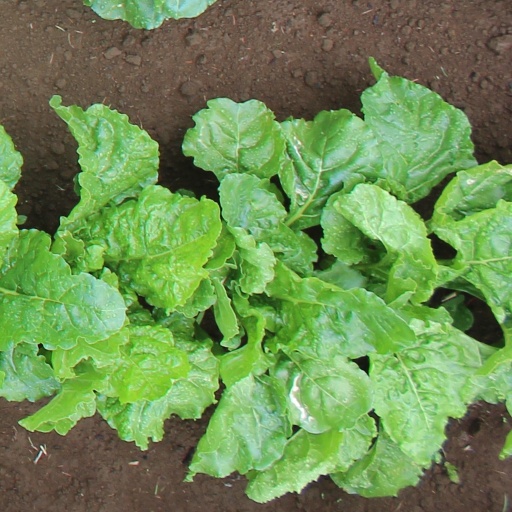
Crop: sugar beet